Frederick Haldimand

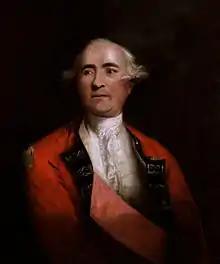
Portrait by Joshua Reynolds, 1778

Sir Frederick Haldimand, KB (born François Louis Frédéric Haldimand; 11 August 1718 – 5 June 1791) was a Swiss military officer best known for his service in the British Army in North America during the Seven Years' War and the American Revolutionary War. From 1778 to 1786, he served as Governor of the Province of Quebec, during which time he oversaw military operations against the northern frontiers in the war, and engaged in ultimately fruitless negotiations to establish the independent Vermont Republic as a new British province. His administration of Quebec was at times harsh, with the detention of numerous political dissidents and agitators.